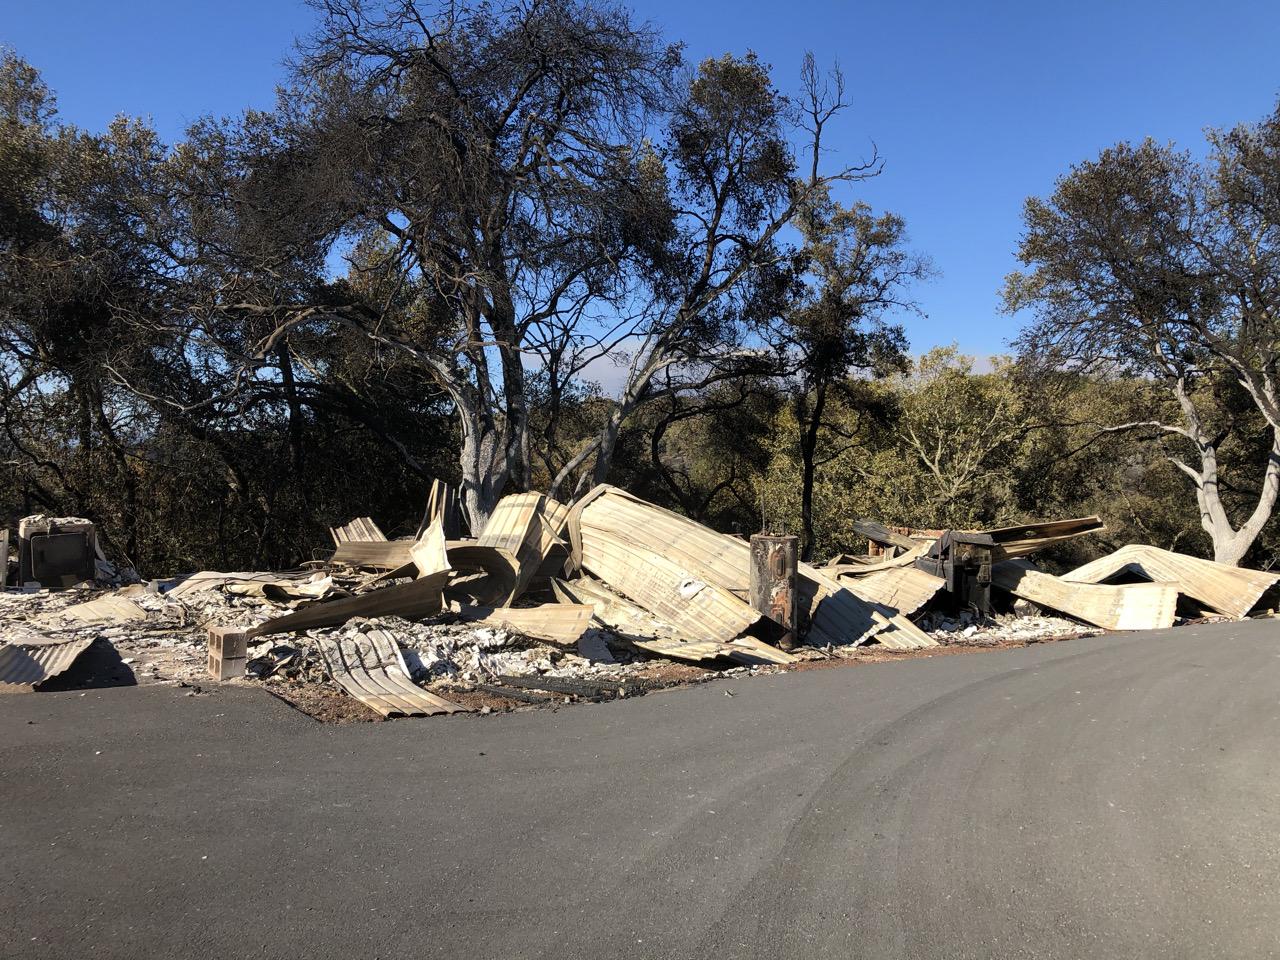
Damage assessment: destroyed